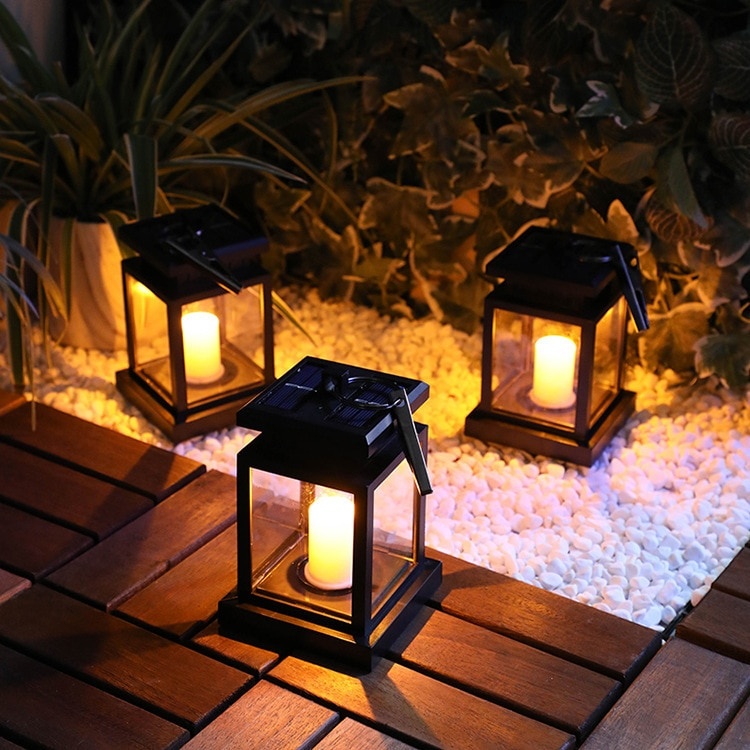
Solar Palace Lantern Lawn Camping
Solar Palace Lantern Lawn Camping Decoration Landscape Courtyard Garden European-style LED Atmosphere Candle Light Introducing the Solar Palace Lantern, your perfect solution for adding a touch of elegance and warmth to your outdoor space. This contemporary European-style lantern is designed with LED bulbs, creating a warm and inviting atmosphere for your lawn, camping trip, landscape, courtyard, or garden. The Solar Palace Lantern is powered by solar energy, making it both energy-efficient and eco-friendly. Say goodbye to costly electricity bills and hello to a sustainable lighting solution. Its Ni-MH solar cell type ensures that it can withstand harsh outdoor conditions, providing you with long-lasting durability. With an IP65 protection level, the Solar Palace Lantern is built to withstand the elements. Whether it's rain, snow, or extreme heat, this lantern has got you covered. You can trust that it will continue to shine bright and beautiful, no matter what Mother Nature throws its way. Installation is a breeze with the Solar Palace Lantern. Simply find the perfect spot in your outdoor space, whether it's hanging from a tree branch or placed on a table, and let the sun do the rest. The lantern comes with bulbs included, so you can start enjoying its candle-like light right out of the box. While the Solar Palace Lantern is not dimmable, its steady and bright LED light is perfect for creating a calming ambiance in your outdoor spaces. Whether you're hosting a backyard gathering or enjoying a peaceful evening under the stars, this lantern will set the mood just right. Don't wait any longer to enhance your outdoor decor. Add the Solar Palace Lantern to your space today and enjoy its beautiful glow for years to come. With its stylish design, energy-efficient technology, and durable construction, this lantern is sure to become a staple in your outdoor oasis. Illuminate your outdoor space with the Solar Palace Lantern and create a truly enchanting atmosphere. Introducing the Solar Palace Lantern, your perfect solution for adding a touch of elegance and warmth to your outdoor space. This contemporary European-style lantern is designed with LED bulbs, creating a warm and inviting atmosphere for your lawn, camping trip, landscape, courtyard, or garden. The Solar Palace Lantern is powered by solar energy, making it both energy-efficient and eco-friendly. Its Ni-MH solar cell type ensures that it can withstand harsh outdoor conditions, with an IP65 protection level that guarantees its durability. The Solar Palace Lantern is easy to install and use, and with its bulbs included, you can enjoy its beautiful candle-like light right out of the box. While it is not dimmable, its steady and bright LED light is perfect for creating a calming ambiance in your outdoor spaces. So why wait? Add the Solar Palace Lantern to your outdoor decor today and enjoy its beautiful glow for years to come. Style: Contemporary Solar Cell Type: Ni-MH Protection Level: IP65 Power Source: Solar Light Source: LED Bulbs Is Dimmable: No Is Bulbs Included: Yes 7920527933669--1005002768761142
Brand: Lamp Jellyfish
Category: Home & Garden > Lighting > Landscape Pathway Lighting